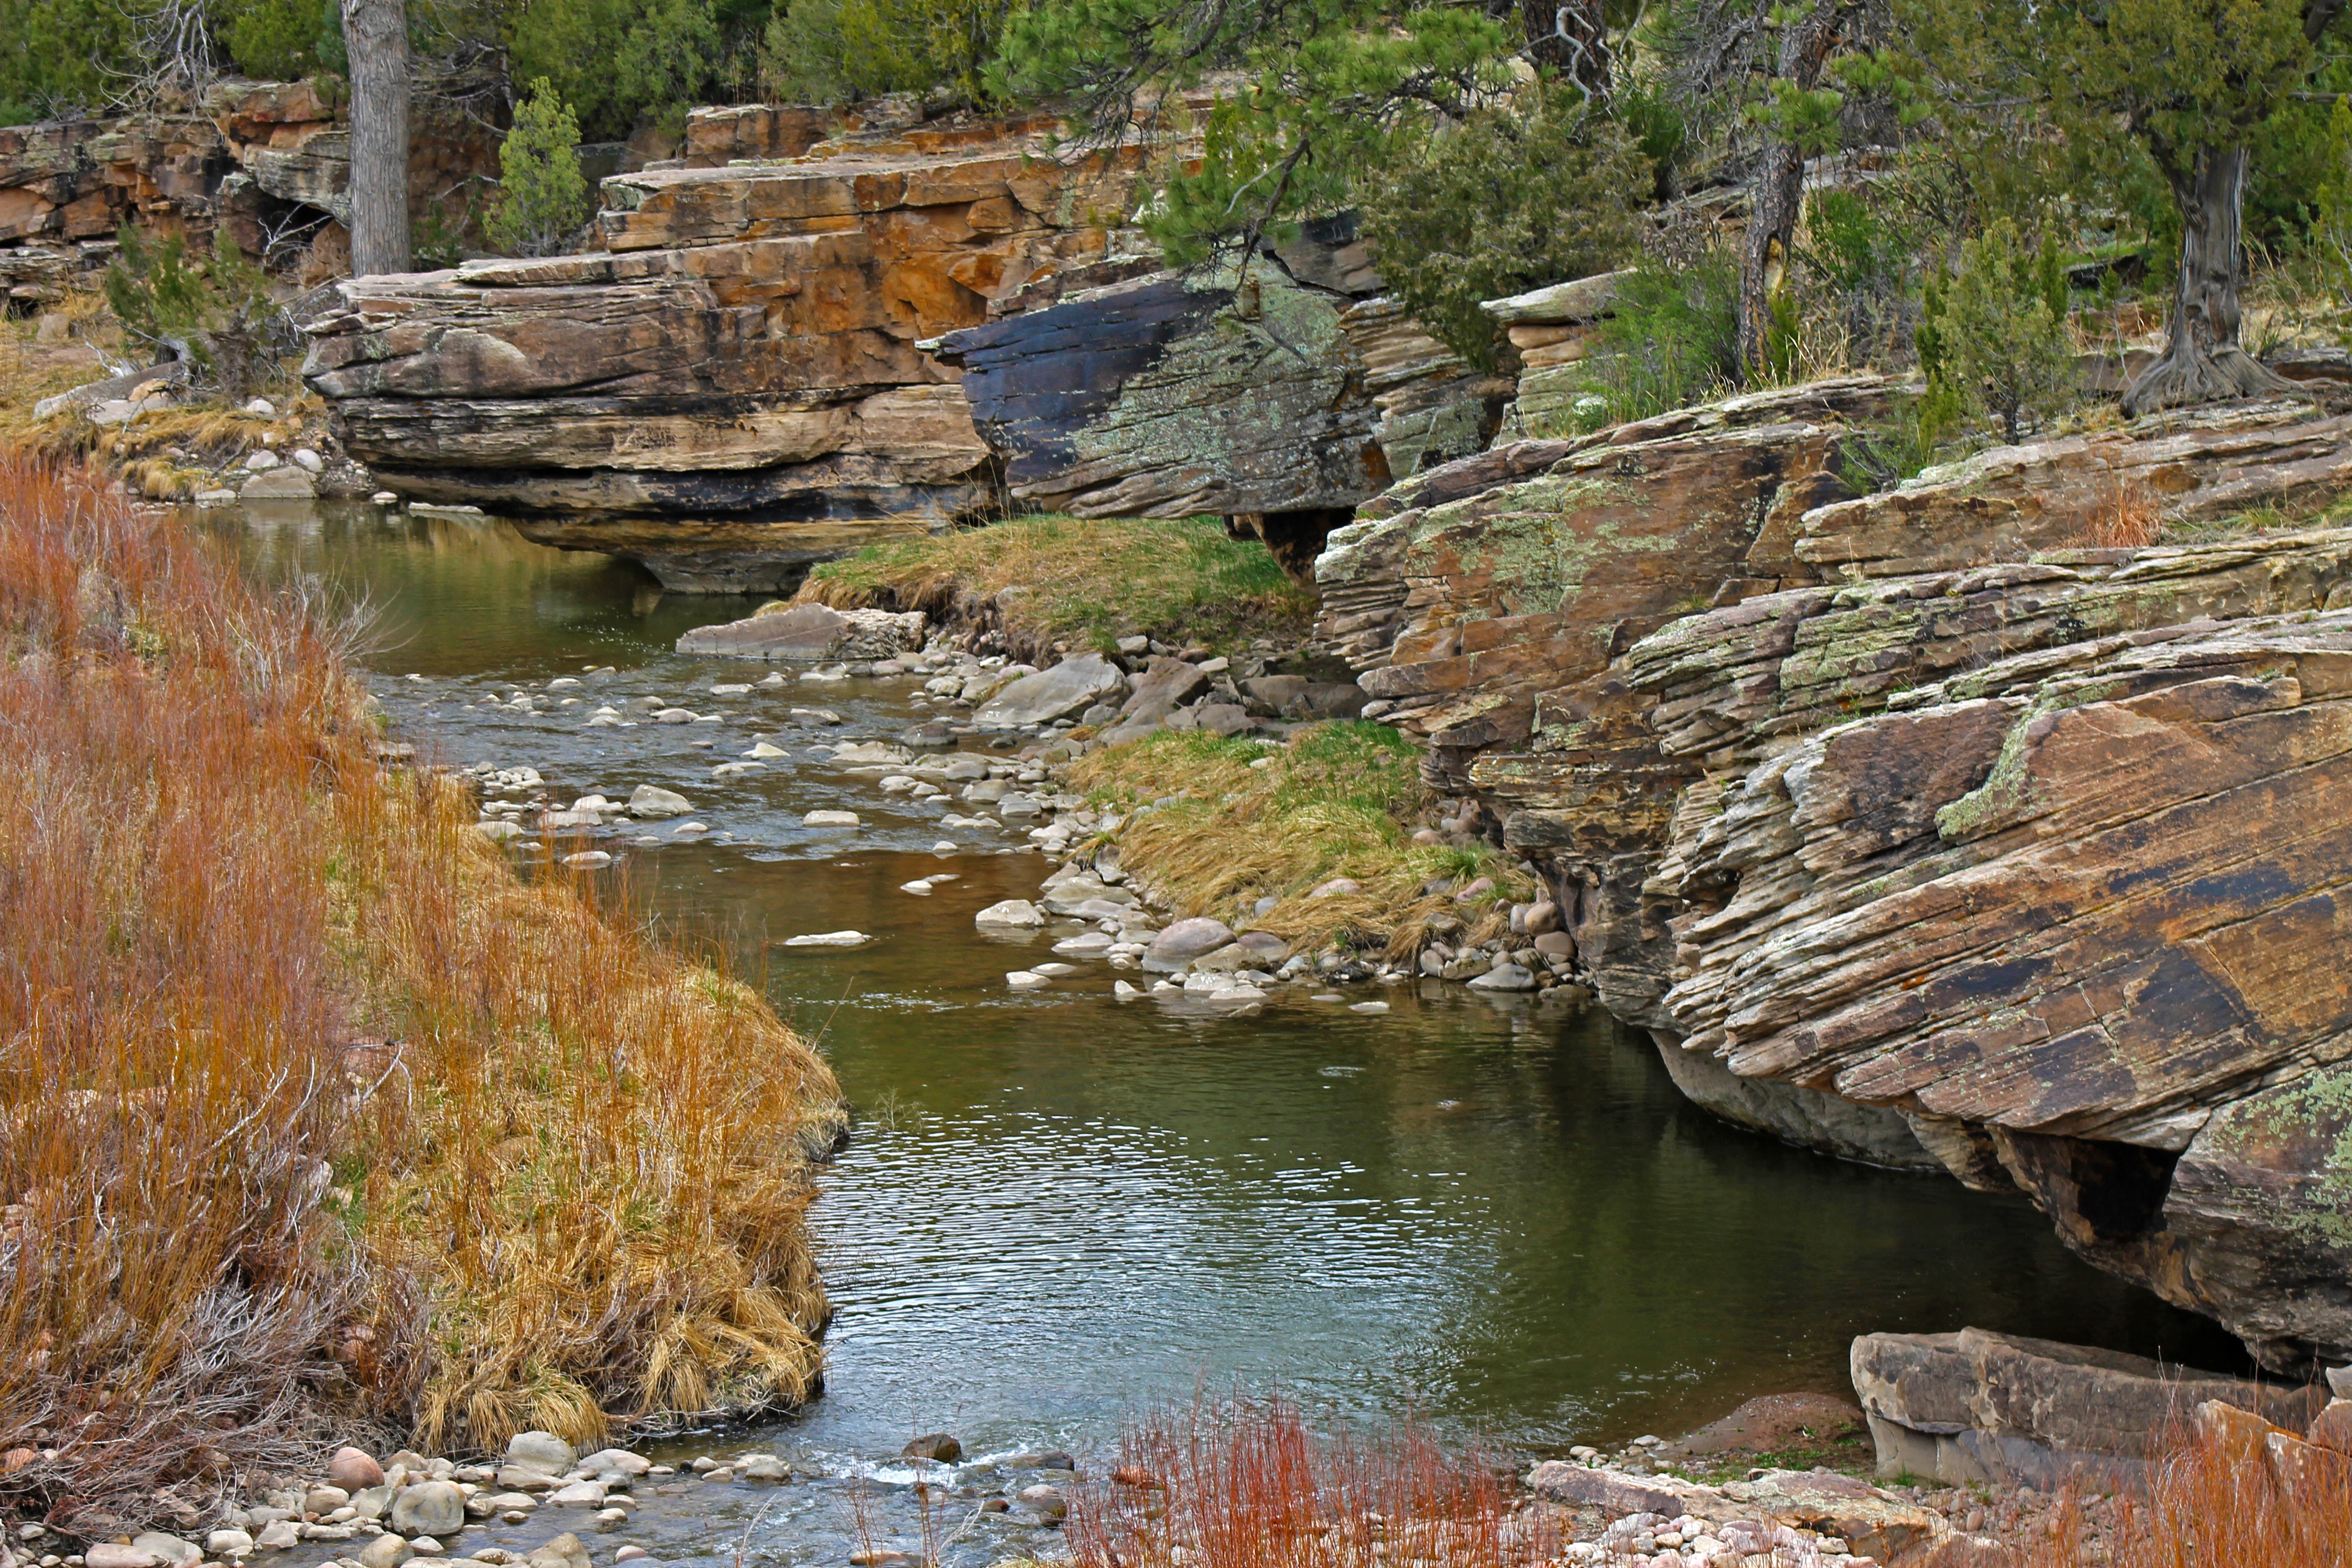
landscape, tree, water, nature, outdoor, rock, creek, wilderness, river, stone, formation, pond, stream, reflection, flowing, tranquil, scenic, peaceful, gorge, geology, outcrop, boulder, escarpment, arroyo, water feature, watercourse, bedrock, stream bed, nature reserve, state park, riparian zone, colorful rocks, pretty rocks, fluvial landforms of streams